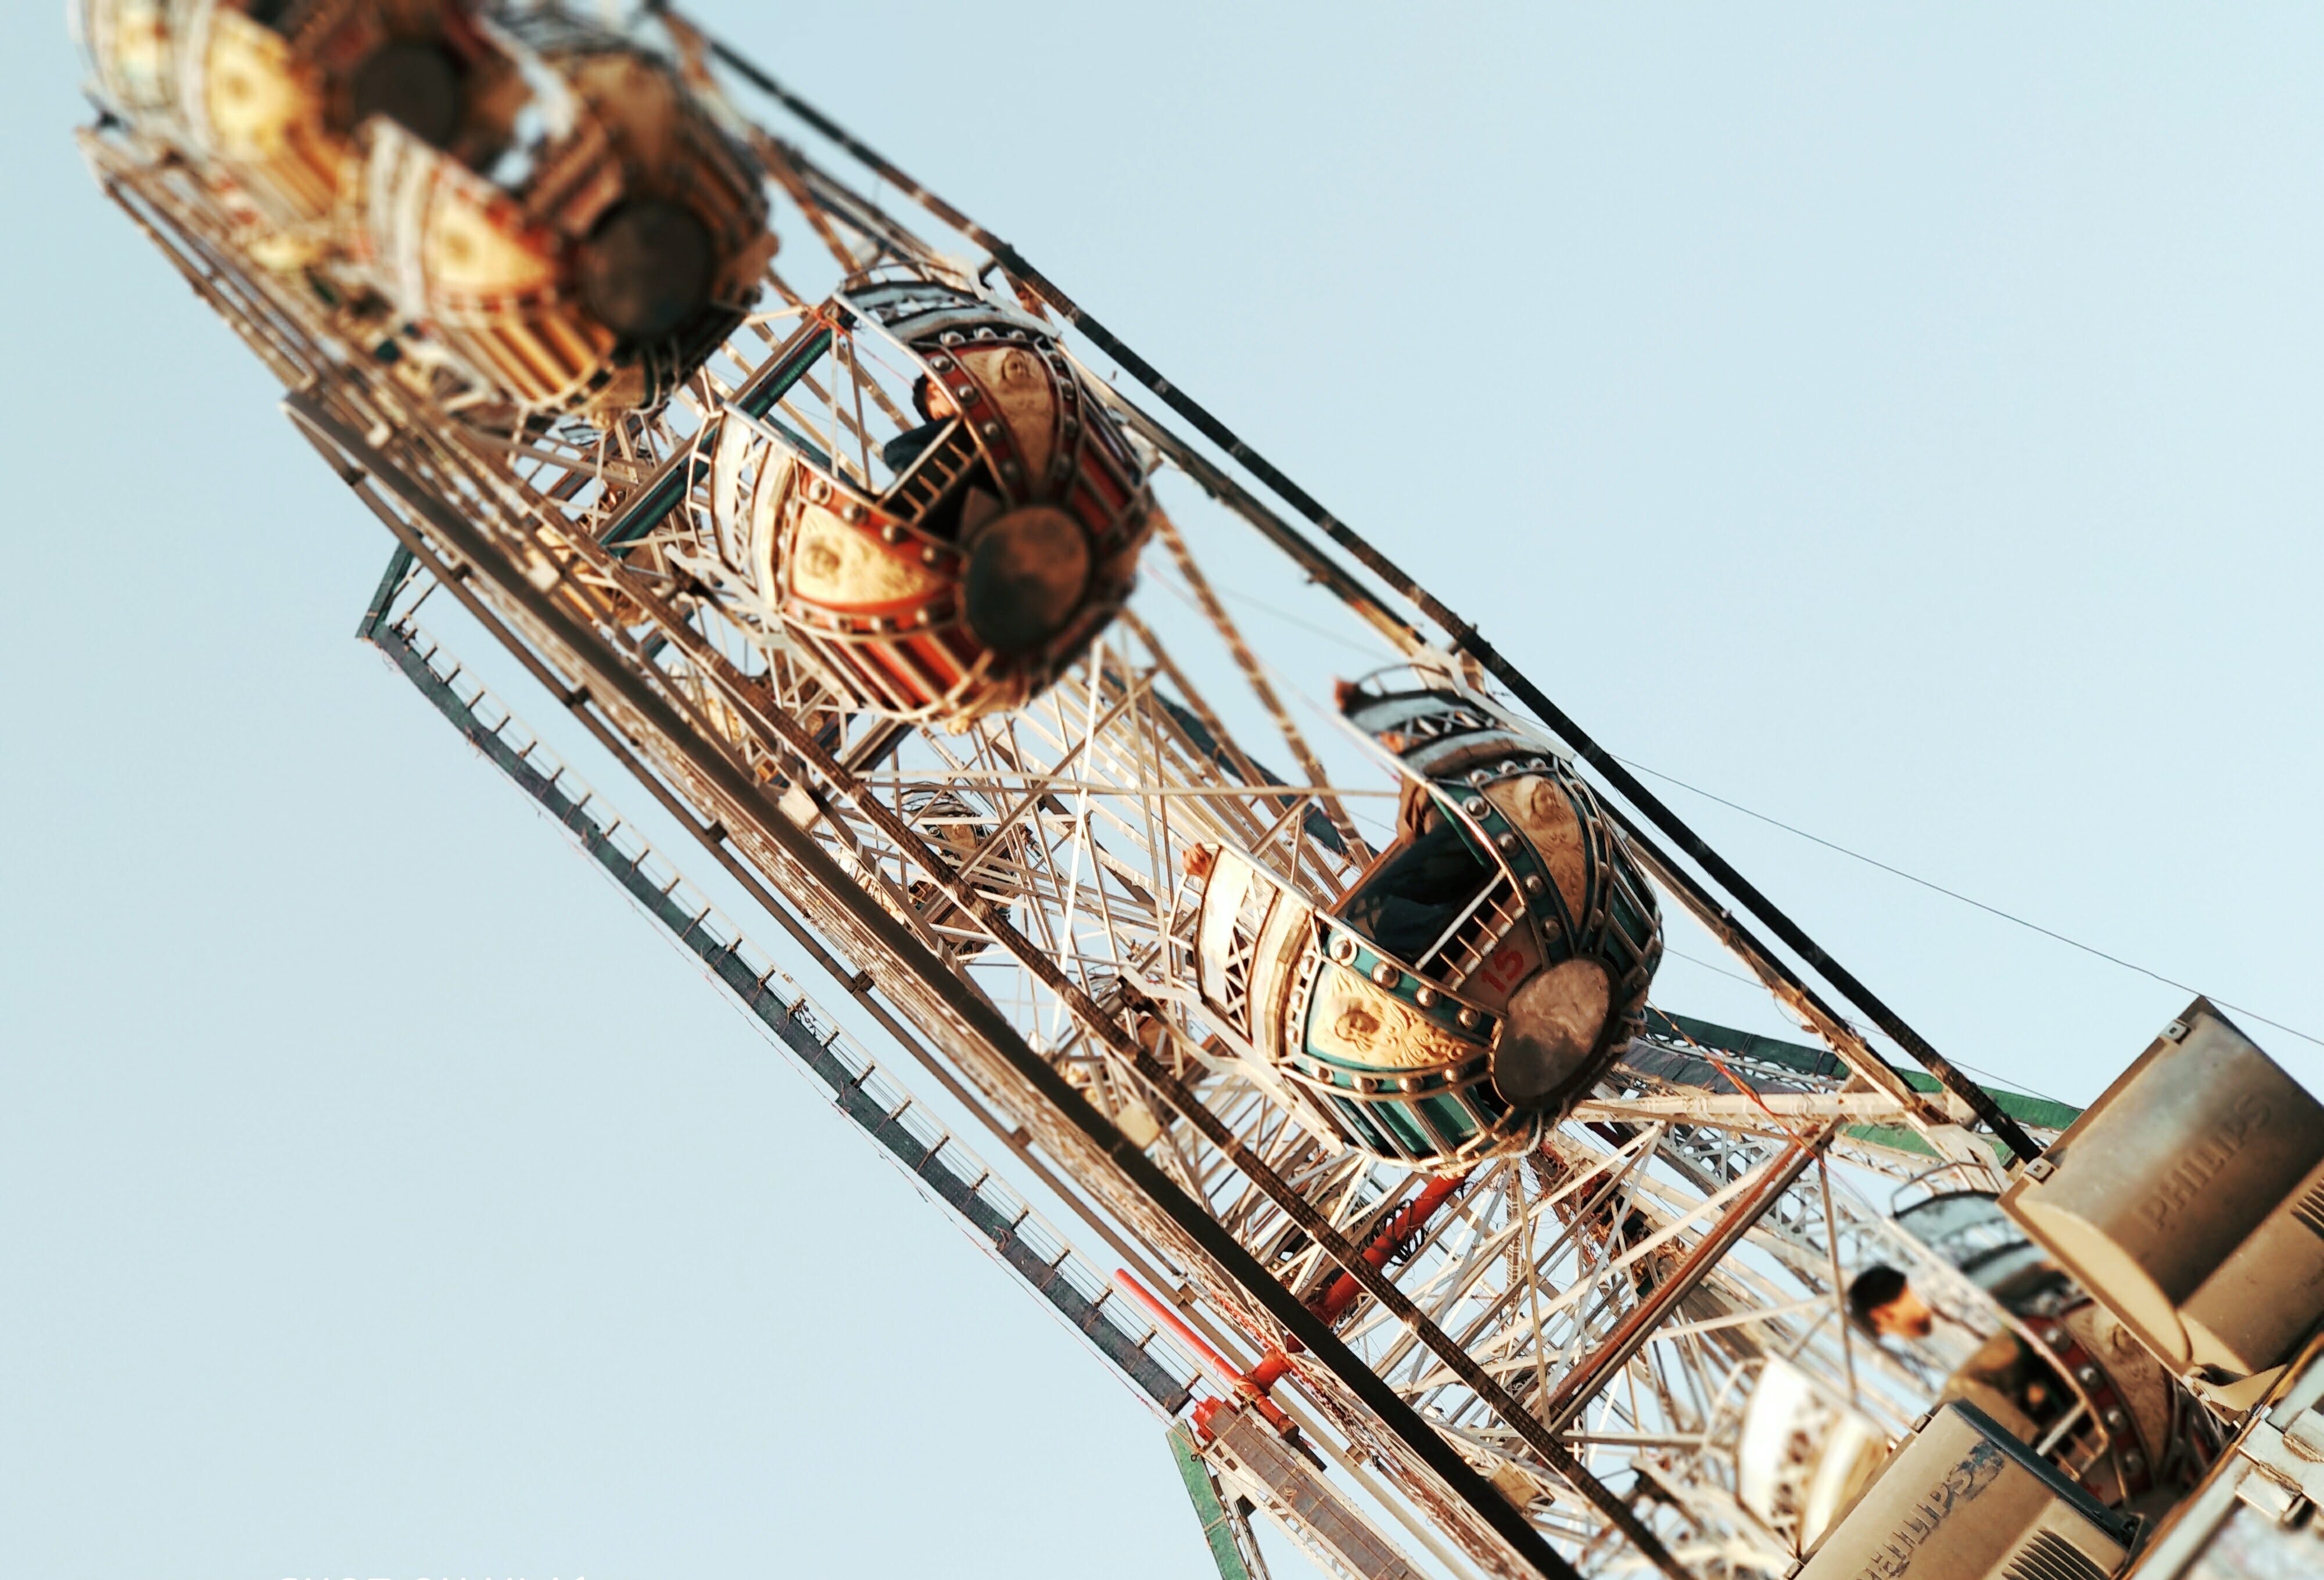
insect, pest, vehicle